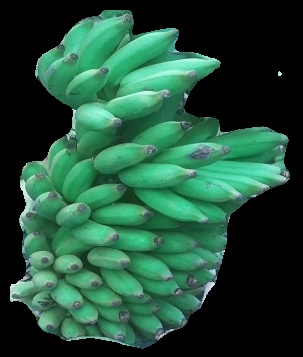
Variety: elakki-bale
Grade: grade1